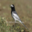
Label: bird